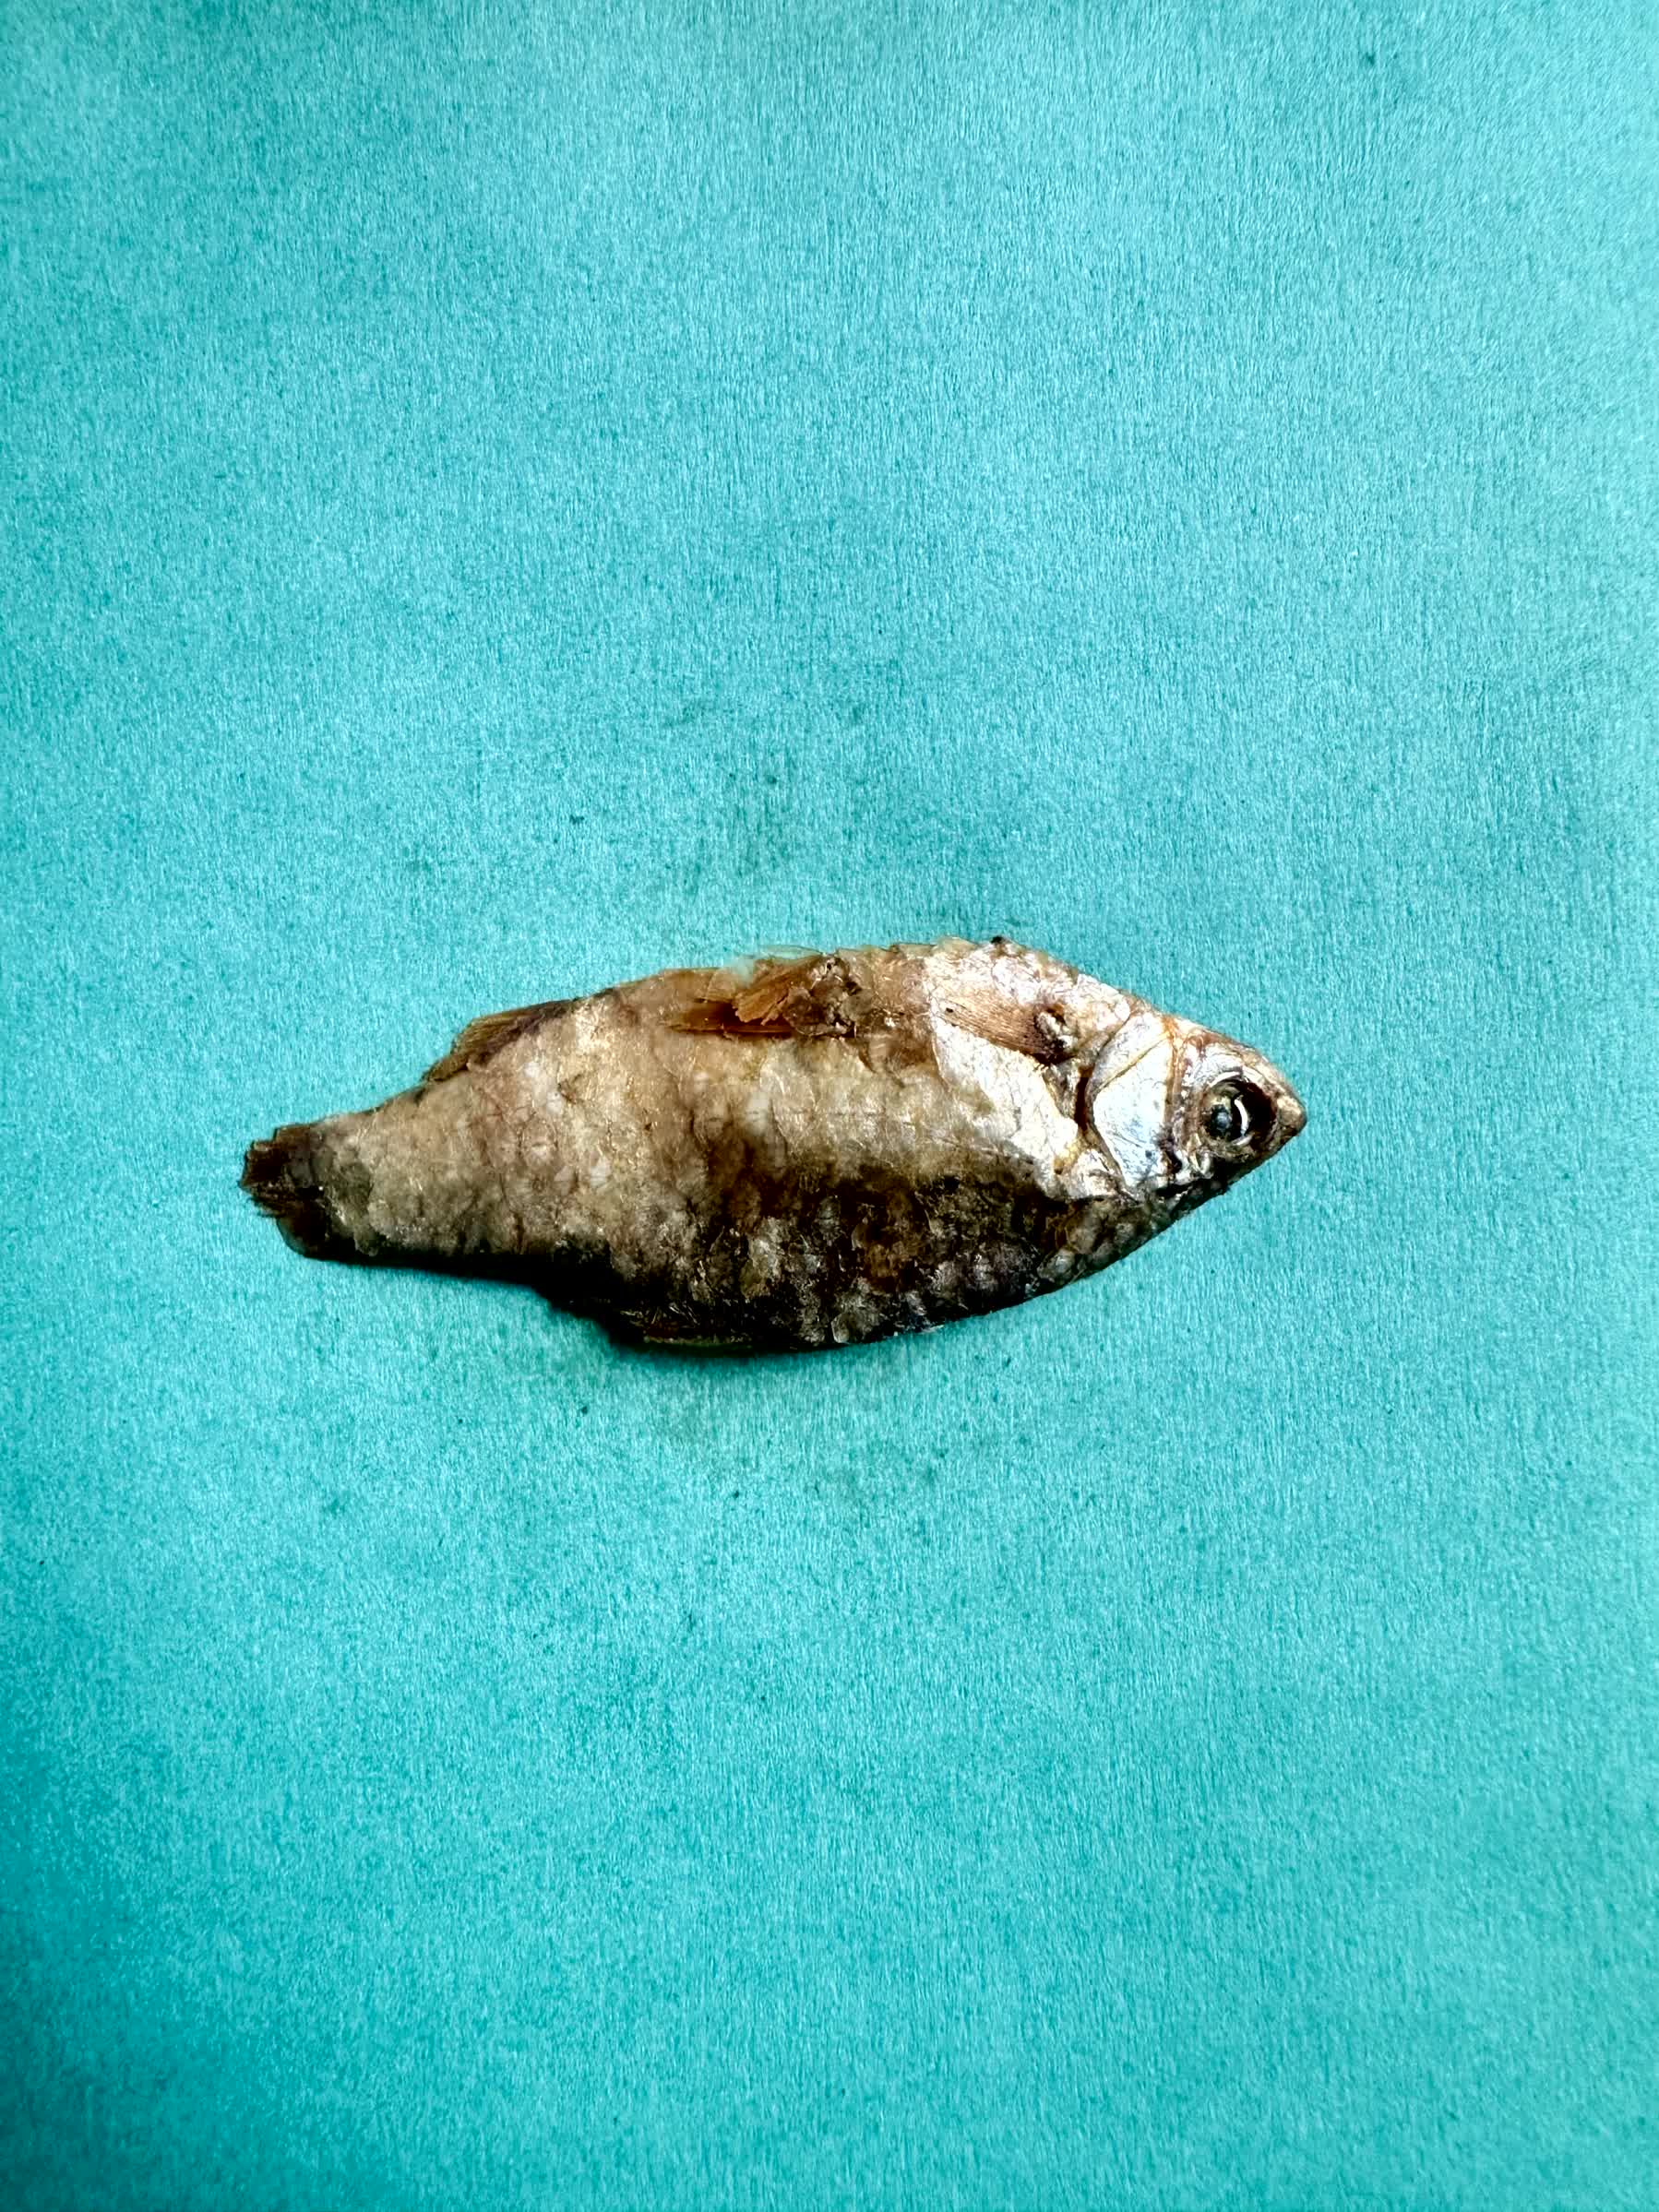
Species: puti chepa